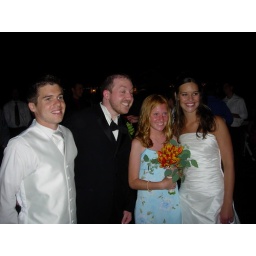
Well, the drunk looking guy is getting married in September. But the girl who caught the bouquet is like fifteen. Gross...